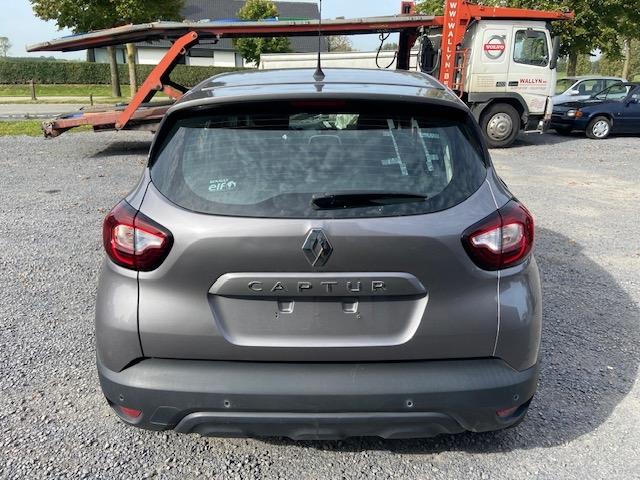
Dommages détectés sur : feu arrière droit, feu arrière gauche, plaque d'immatriculation arrière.
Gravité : mineur